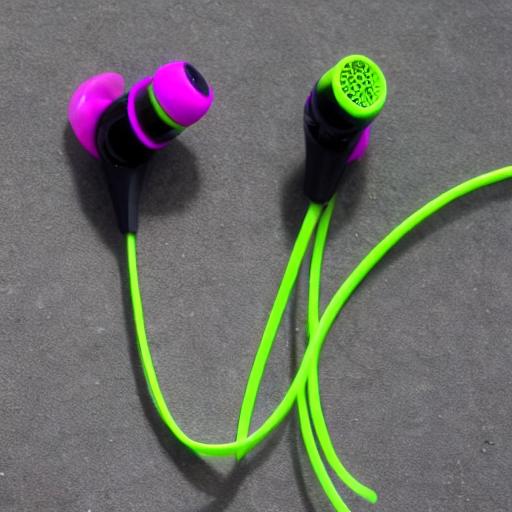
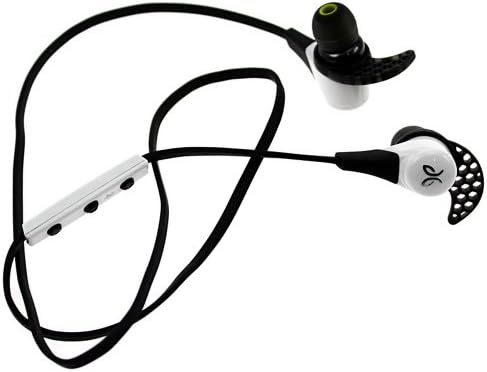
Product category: headphones
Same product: no